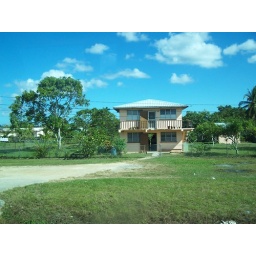
A home in Belize. Pic shot from the bus on our way back to Belize City.